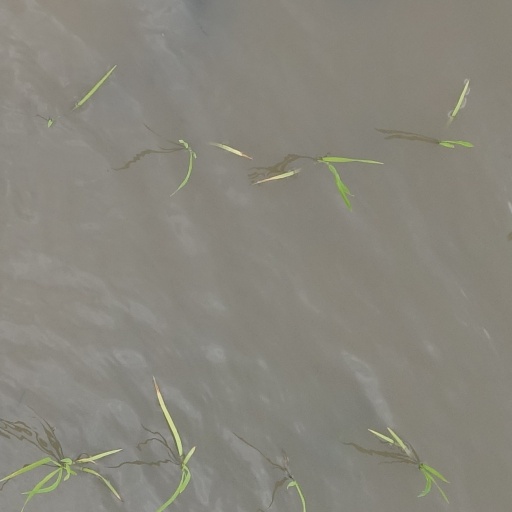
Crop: rice